Answer in natural language. Consider the 3D positions of the objects in the scene and not just the 2D positions in the image. Is the centerpoint of  white wooden chair with metal legs (marked A) at a higher height than bed? Choose between the following options: yes or no
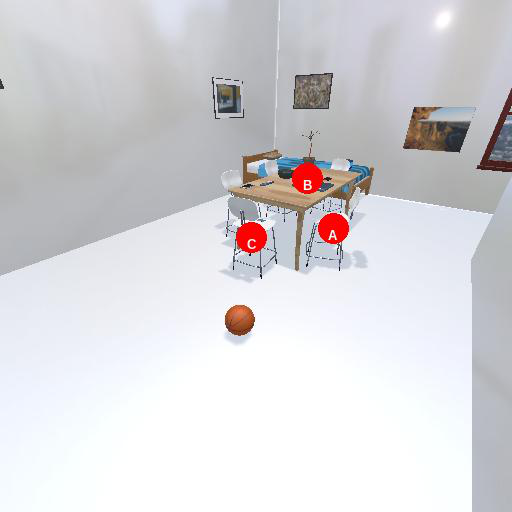
<answer>no</answer>